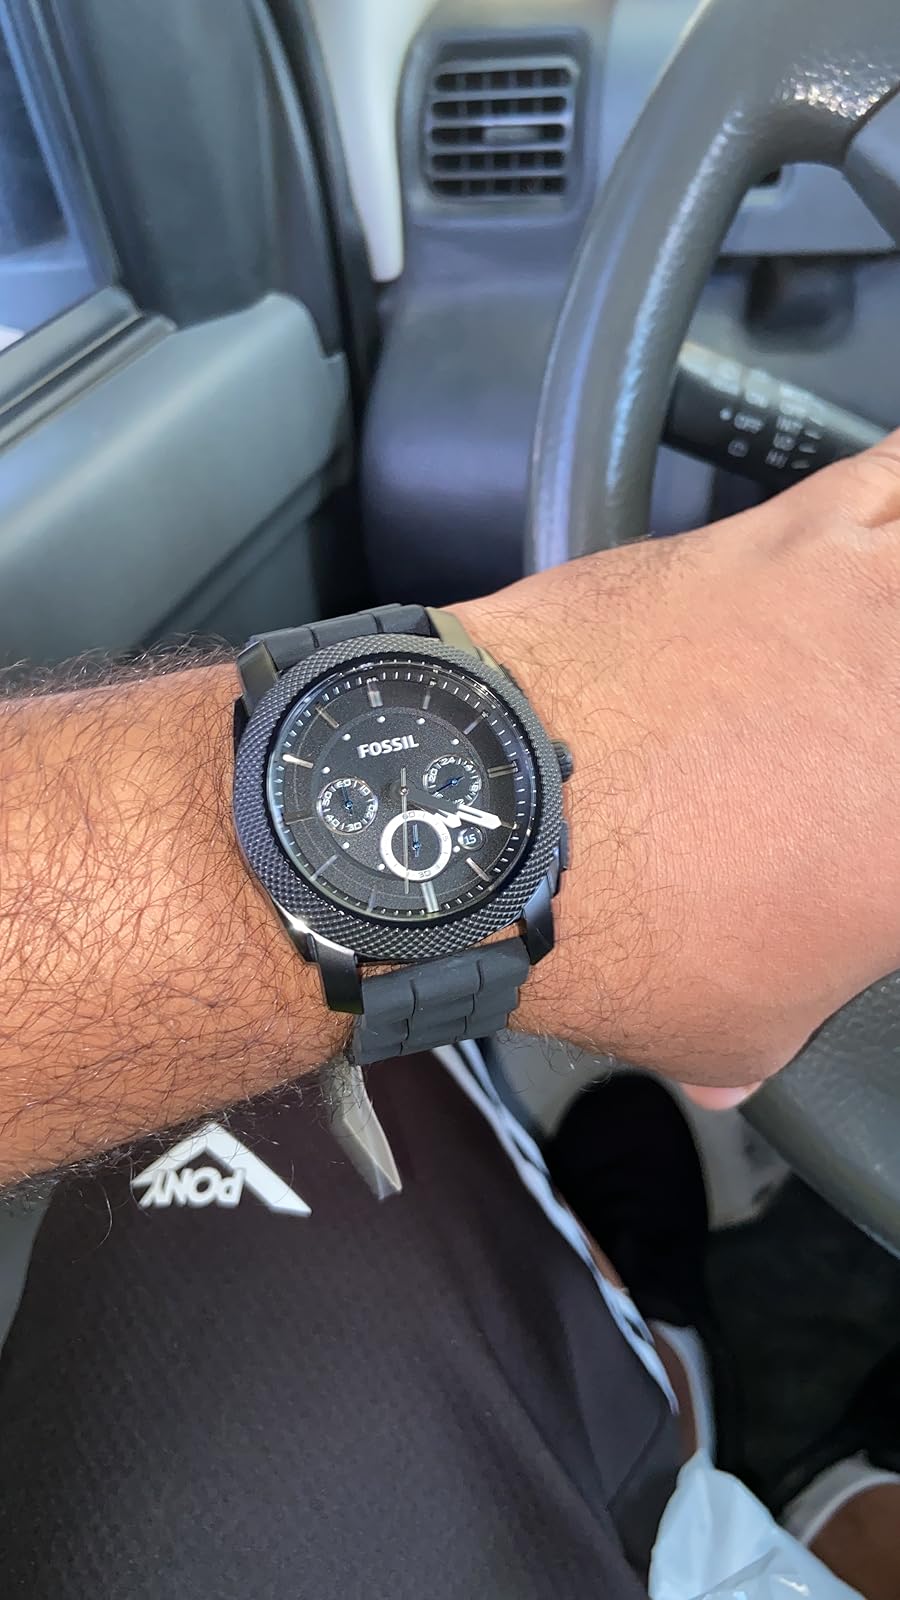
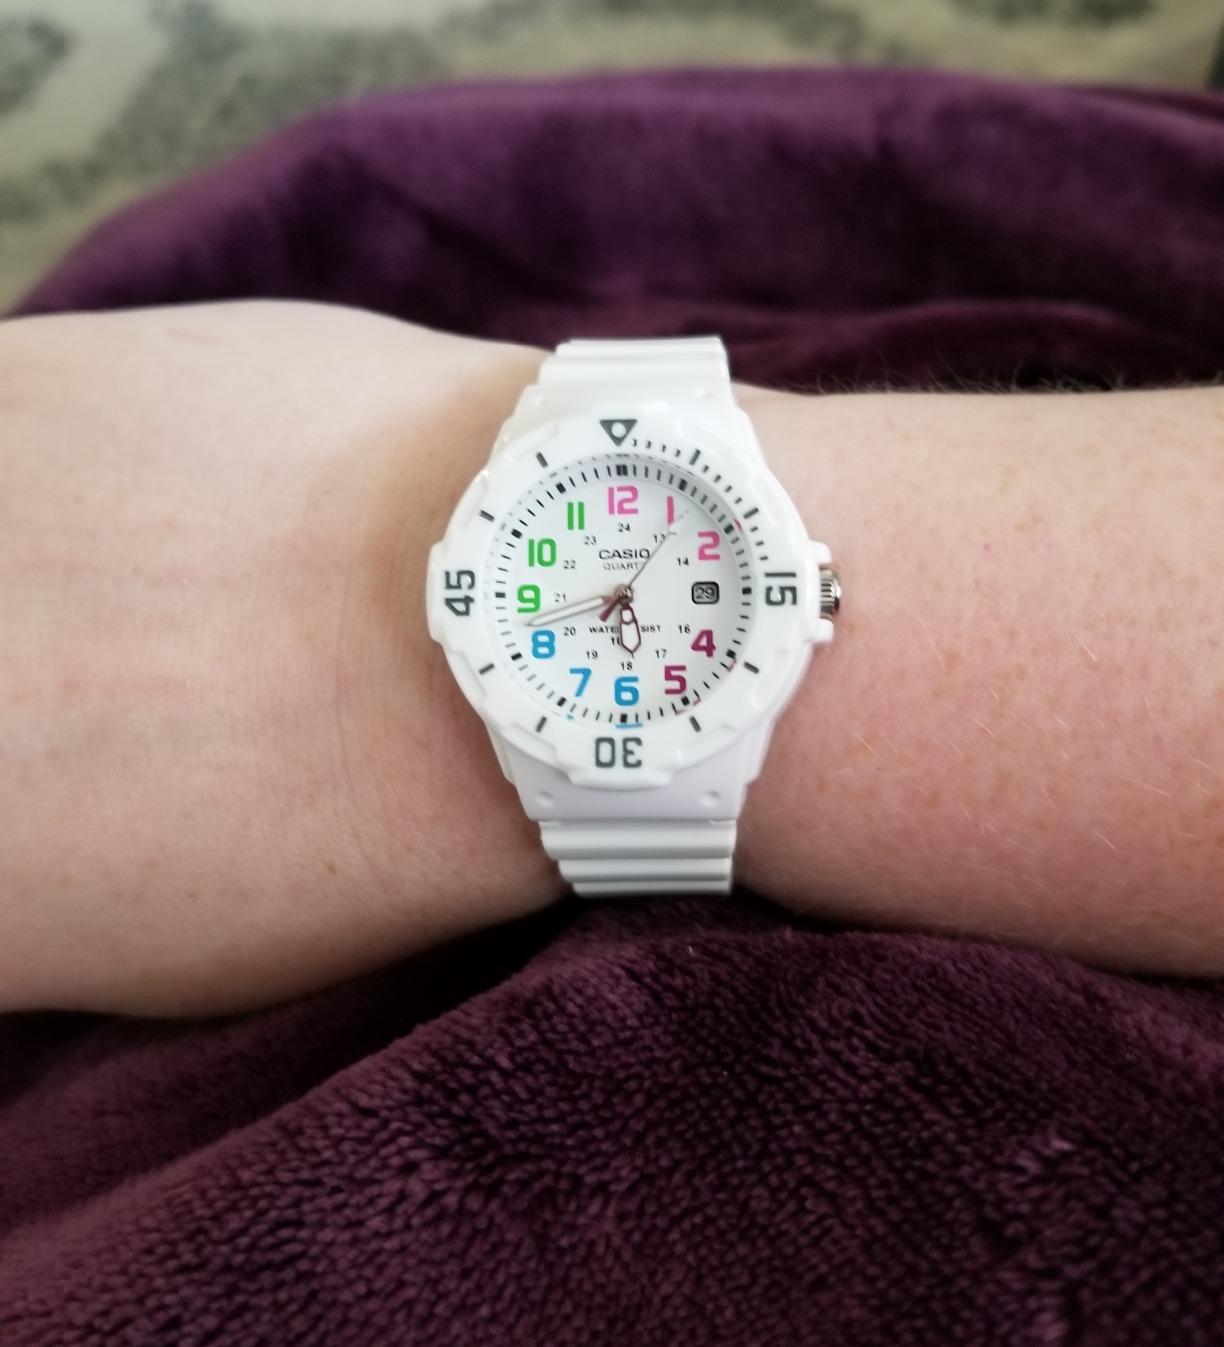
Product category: accessories_watch
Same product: no